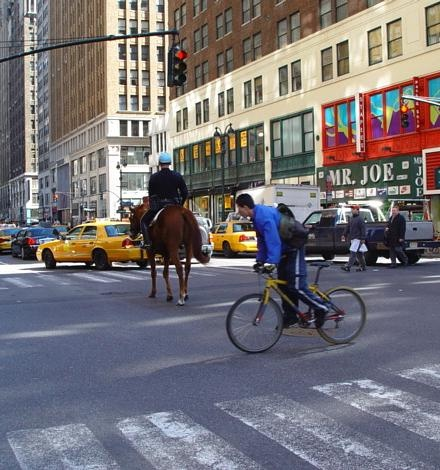
A man riding a bike across a street behind a cop on a horse.
A biker crosses the busy street near a mounted officer.
A man passing behind an officer on a horse on his bike.
a person riding a horse on a city street
A bicyclist and a man on horseback in a city intersection.